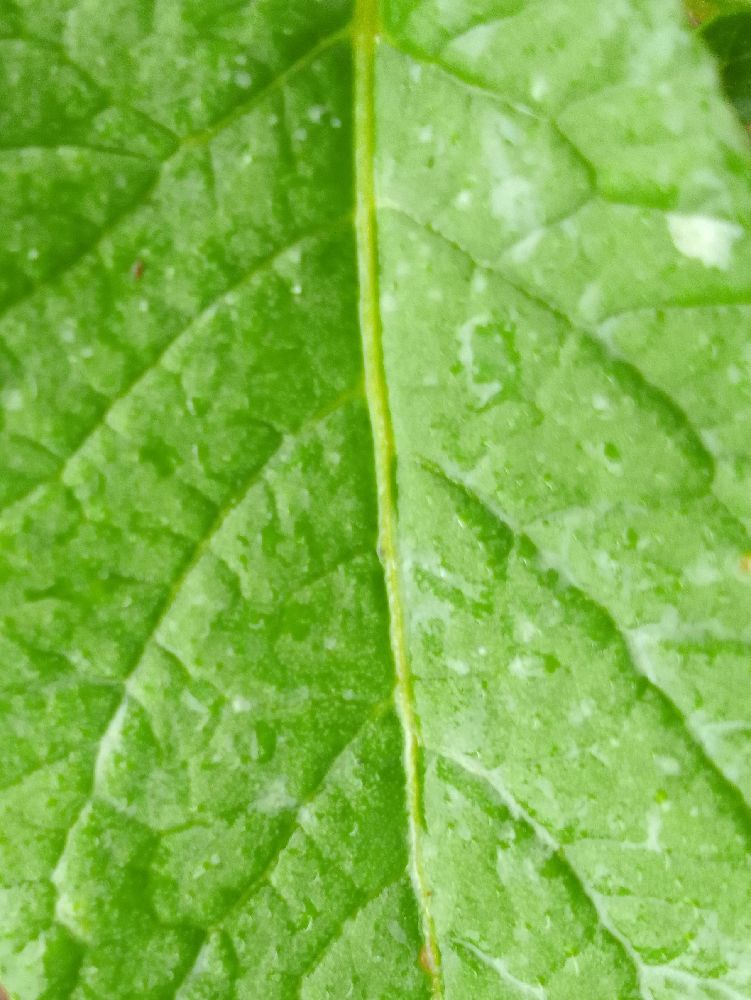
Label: Healthy